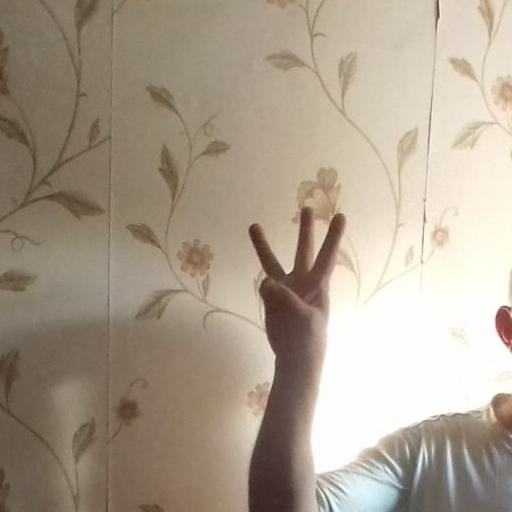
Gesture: three